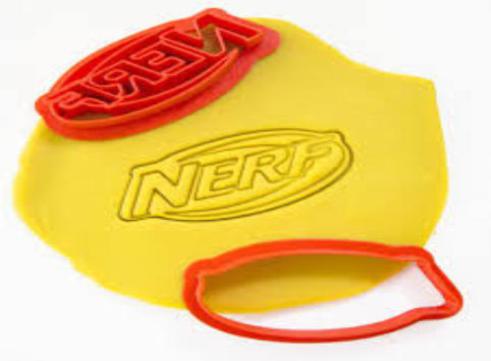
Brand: nerf
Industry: Leisure